George Washington University Law School

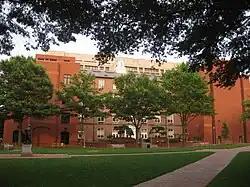
Lerner Hall, Stockton Hall, and the Burns Law Library, with the International Monetary Fund visible in the background

In 2025, "U.S. News & World Report" ranks GW Law as tied for the 31st top law school out of 195 in the United States.